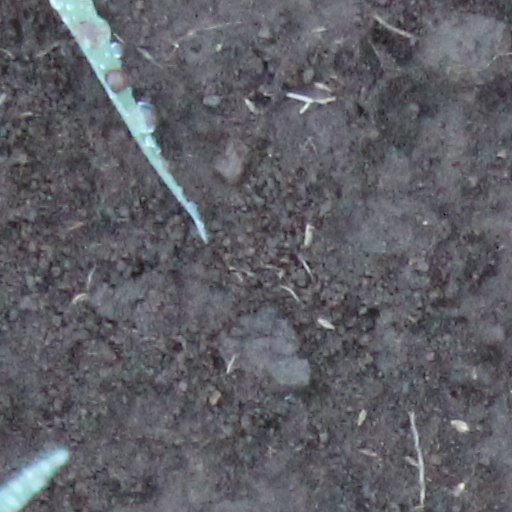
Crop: wheat